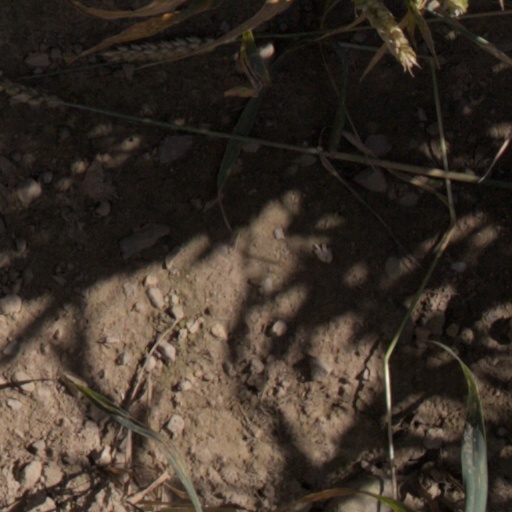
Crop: wheat